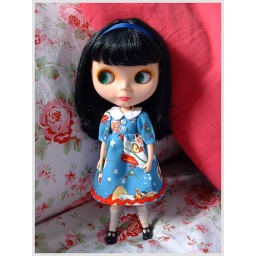
Lovely rocket dress by Bethany! Thanks chicken xx